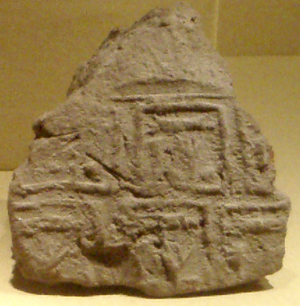
Narmer est un roi de l'Égypte antique ayant régné pendant la période thinite, trente-deux siècles avant notre ère.